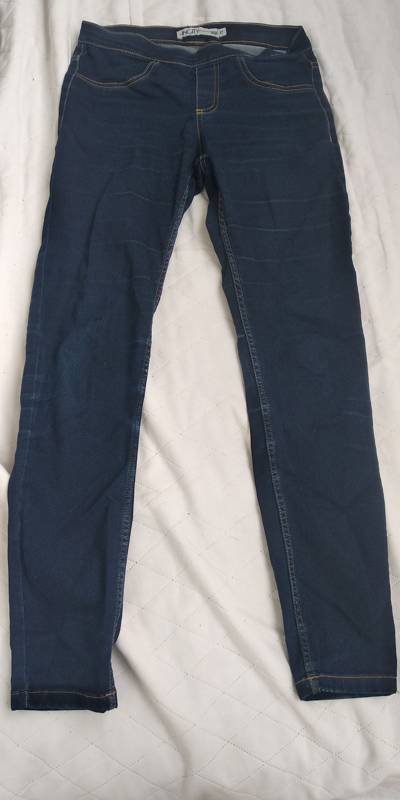
Waste category: clothes